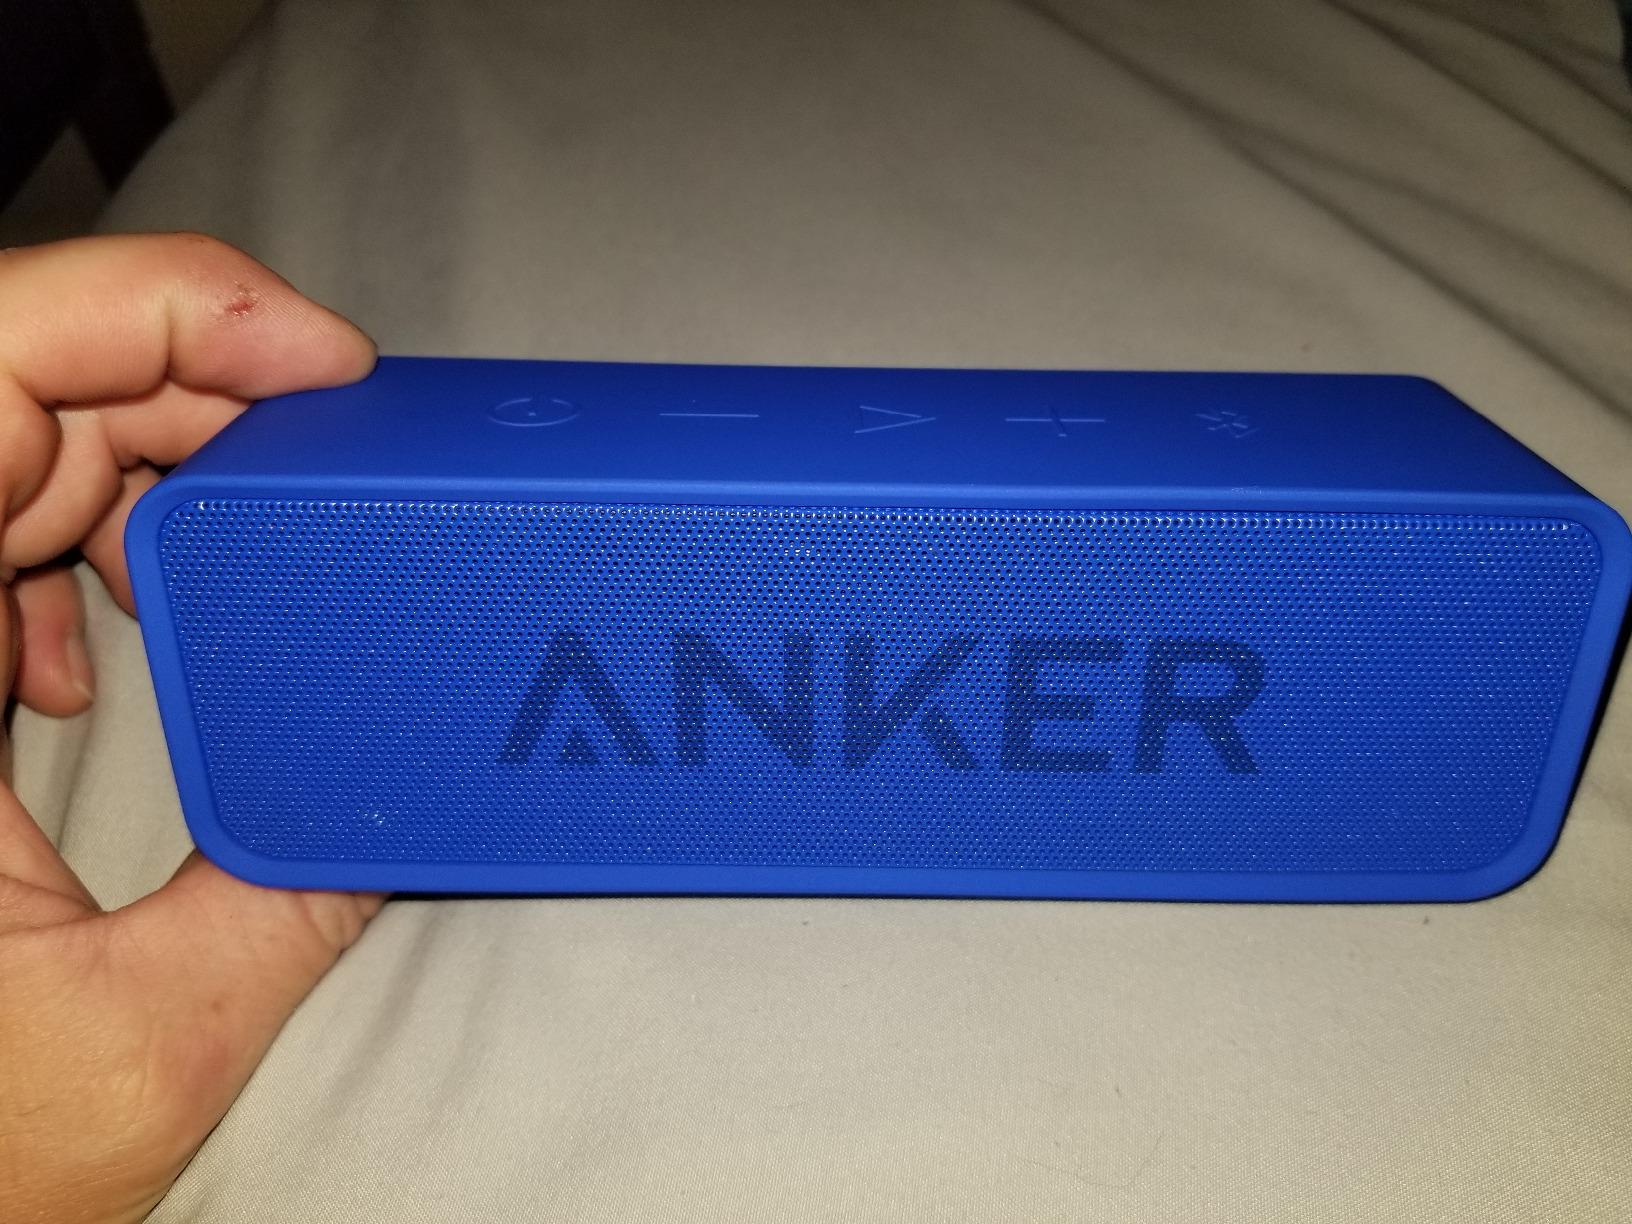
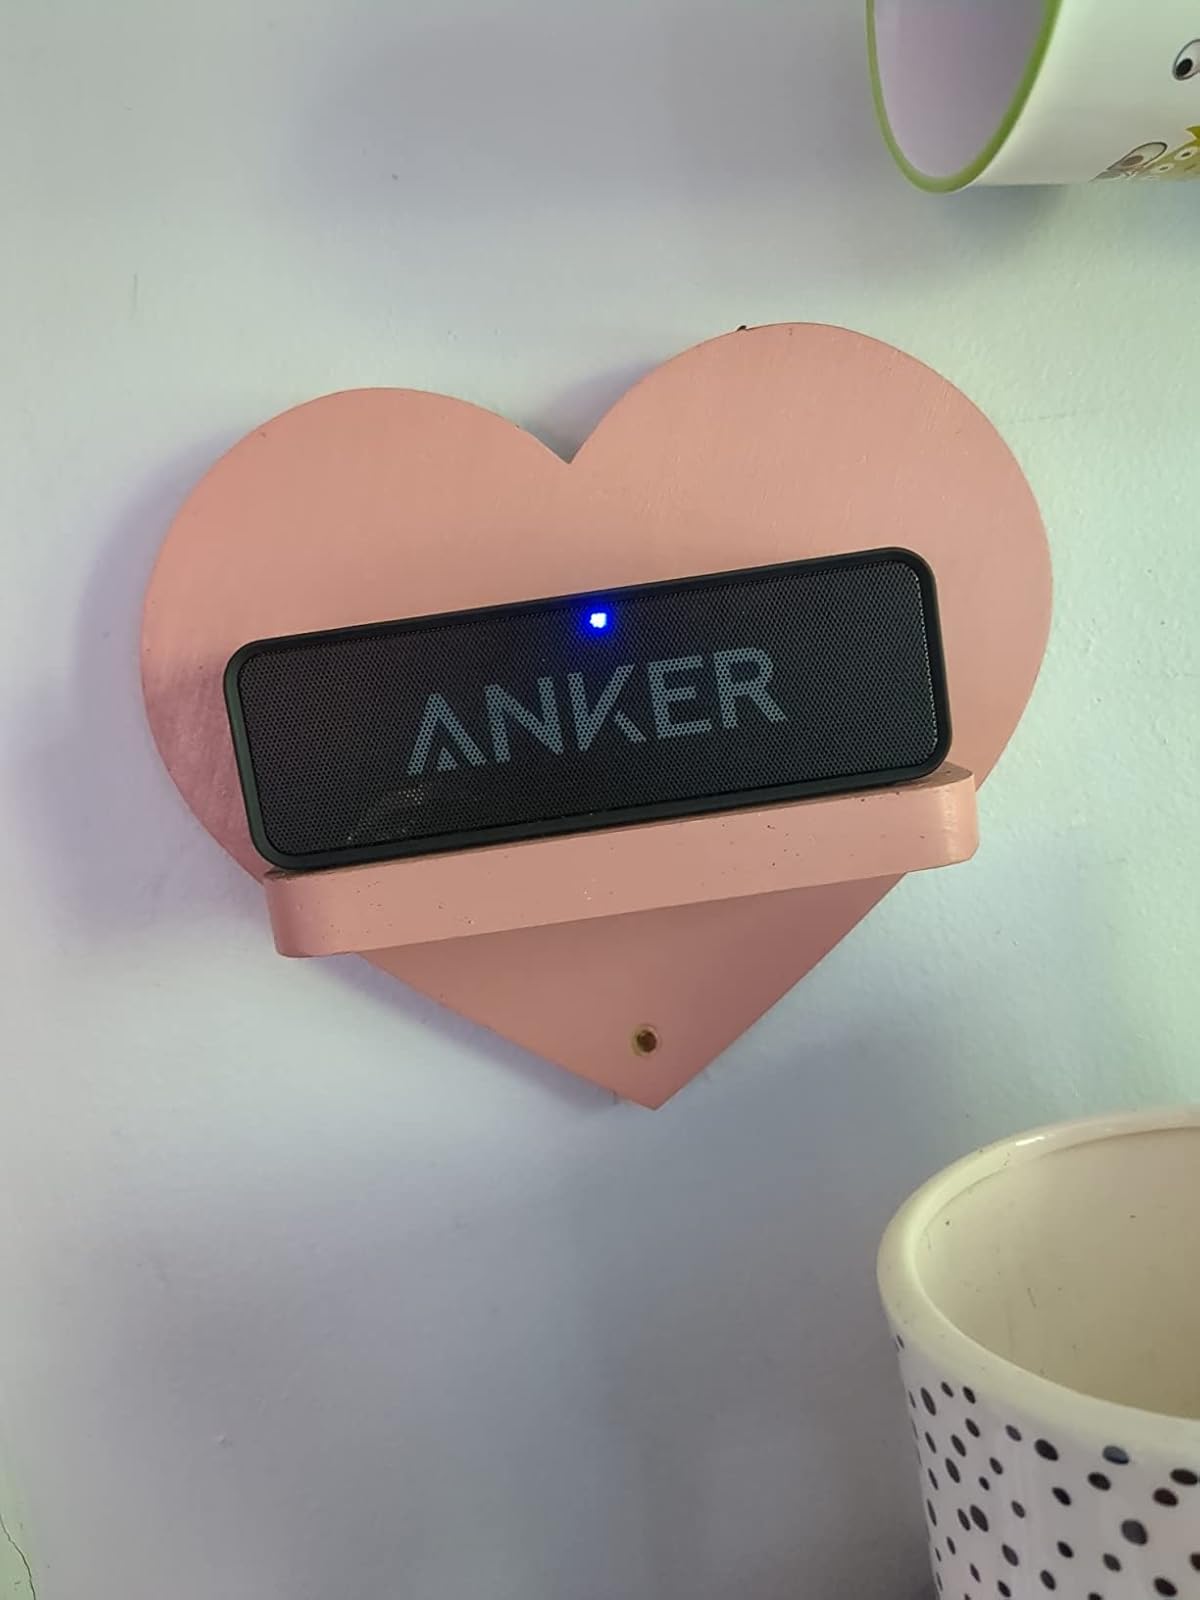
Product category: speaker
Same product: no